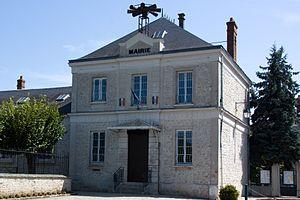
Soisy-sur-École est une commune française située à quarante-quatre kilomètres au sud-est de Paris dans le département de l'Essonne en région Île-de-France.